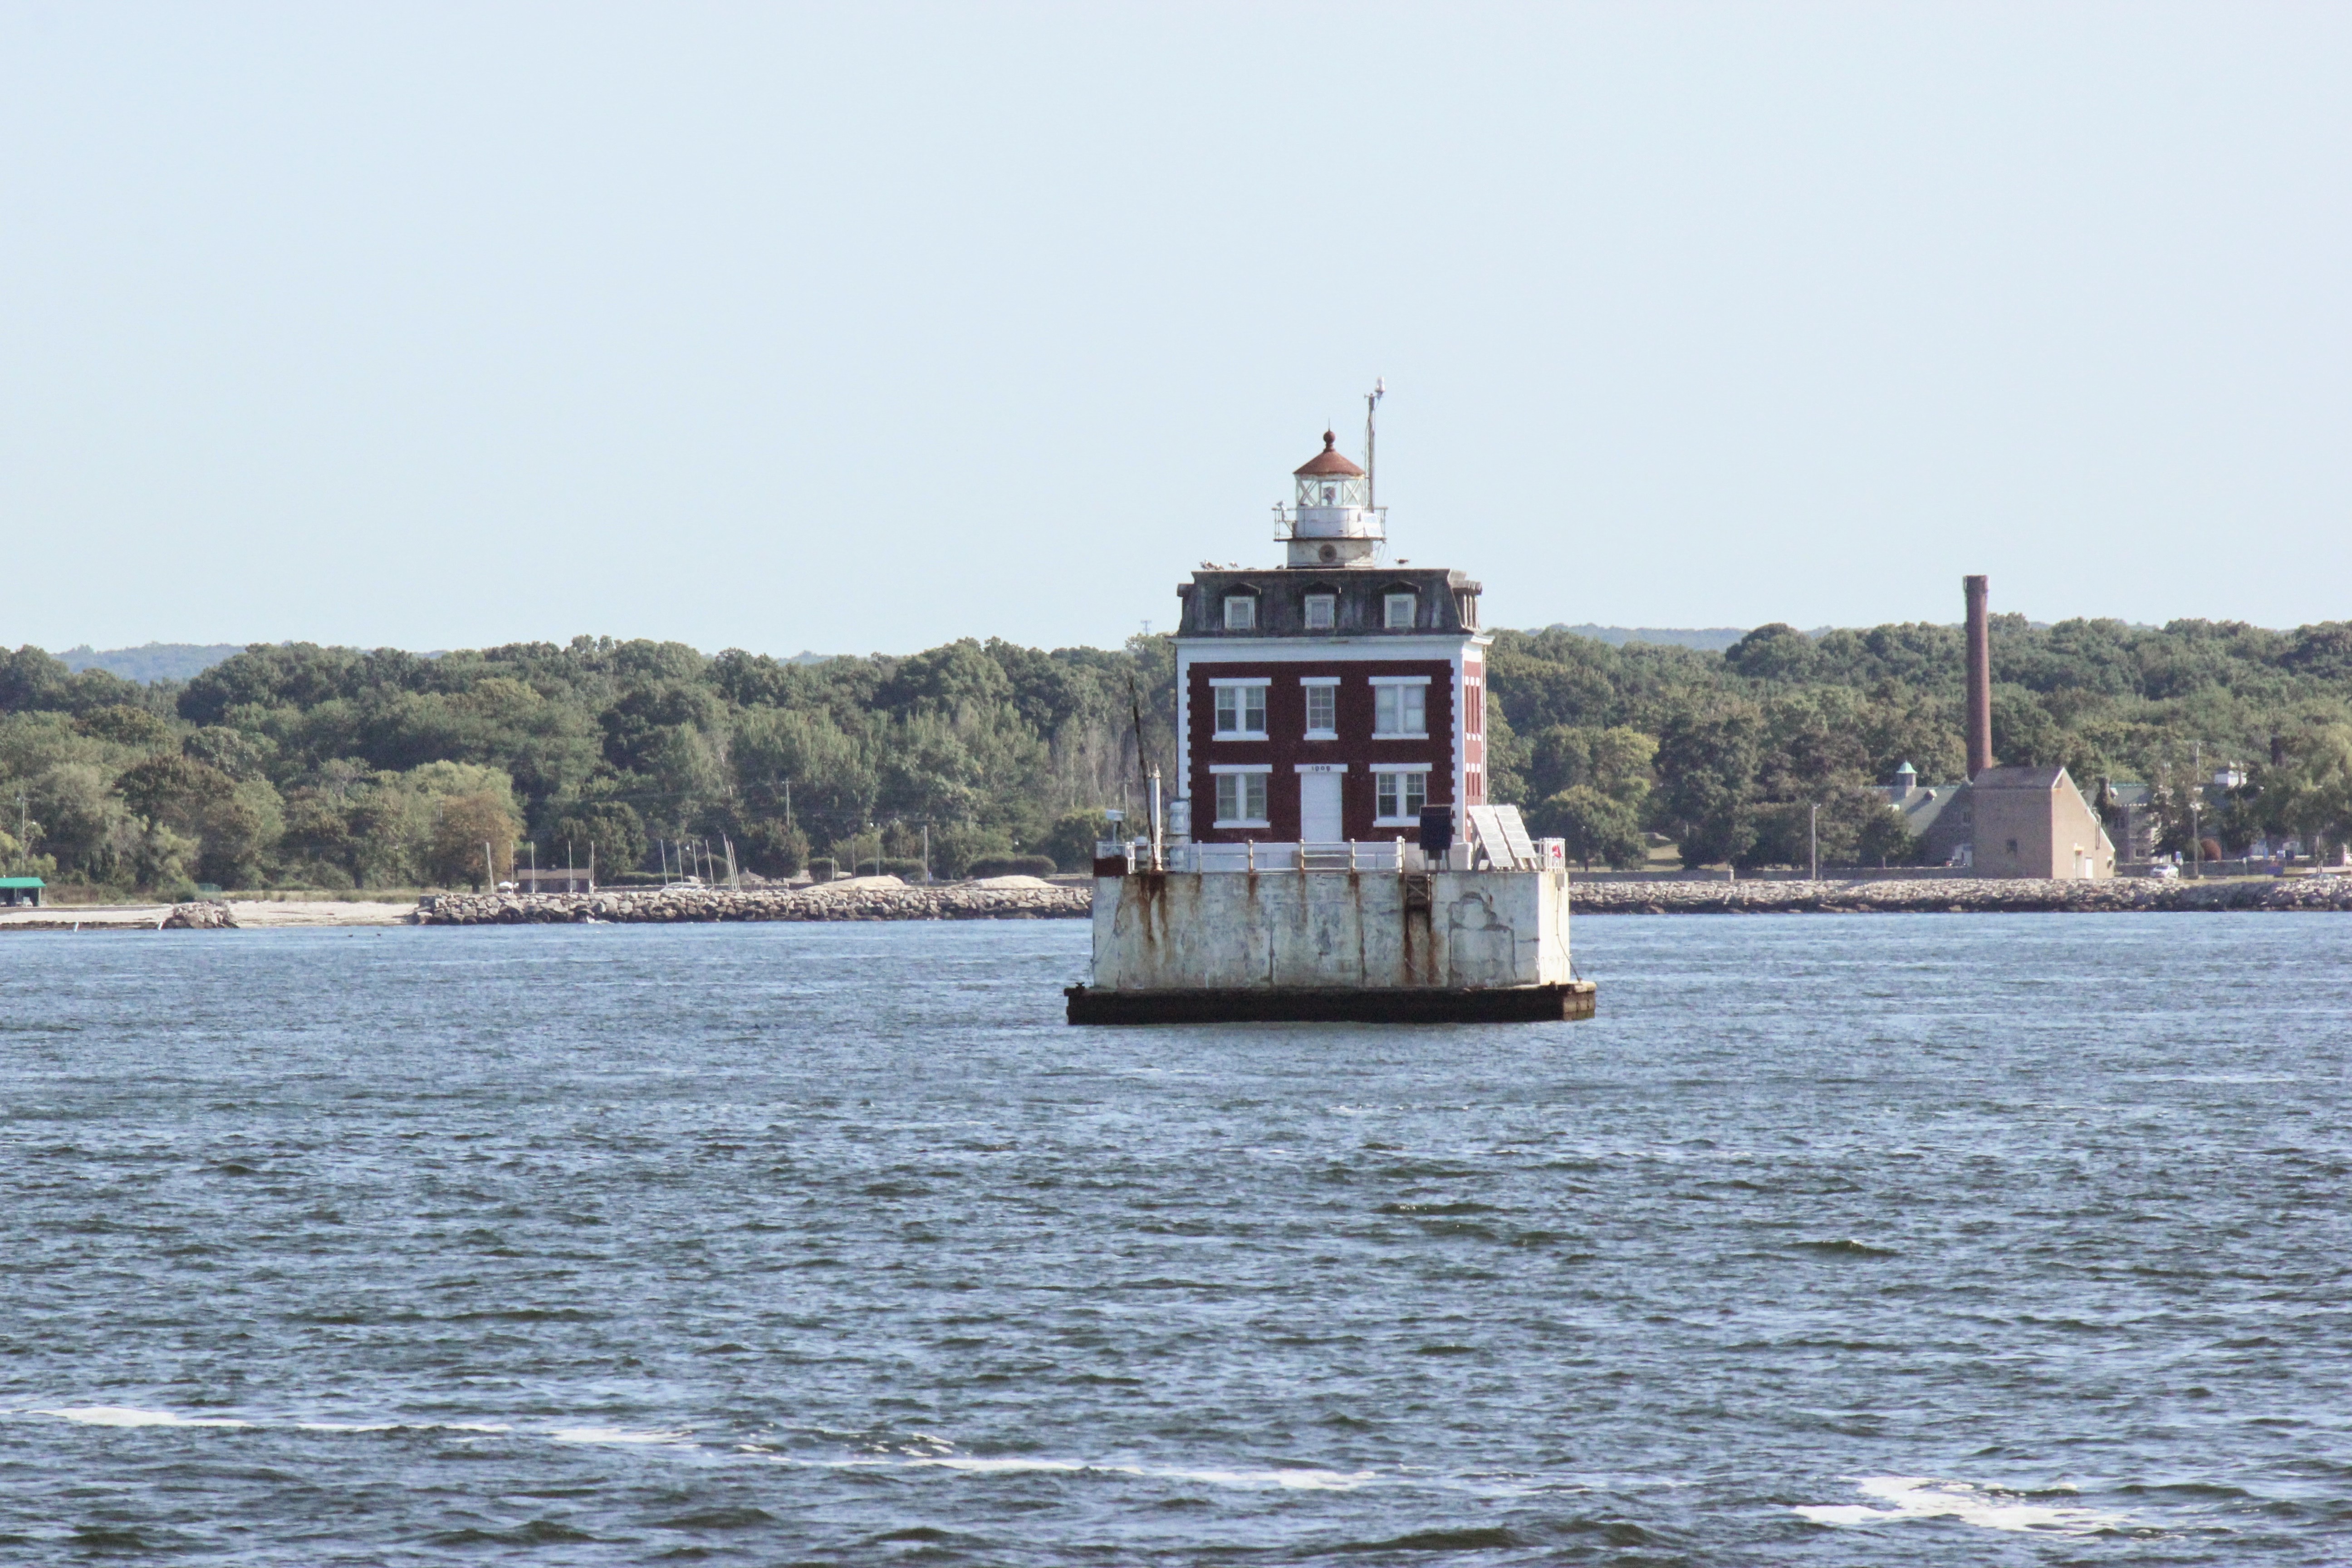
sea, water, boat, ship, vehicle, tower, harbor, waterway, ferry, channel, tugboat, watercraft